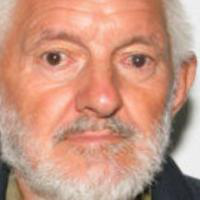
Age group: age 66-80